Chihshang fault

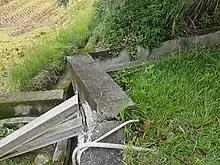
Concrete drainage system broke by faulting in Chishang

Prof. Jacques Angelier was a famous French geologist, particularly known for his contributions to paleostress research. He is an important person who has a great contribution to the investigation of Chihshang Fault. 1981 Prof. Angelier first visit Taiwan to have field research in the tectonics of Taiwan at the eastern site. During the 30 years' journey, Prof. Angelier continuously visits Taiwan every year for the research of Chihshang fault and the related tectonic movement in the East Rift Valley. Prof. Angelier has his last work in Taiwan in 2009, then he passed away next year on 31 January, at the age of 62.